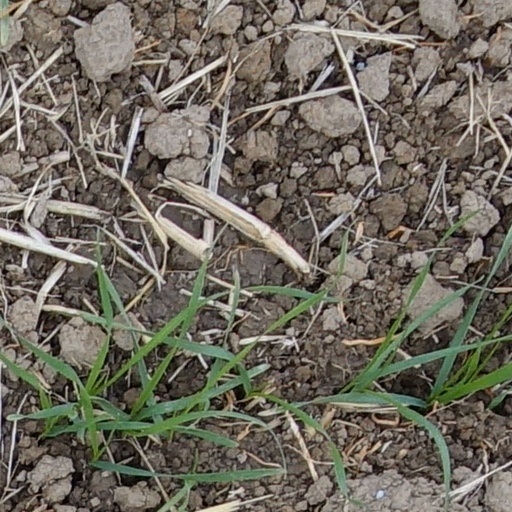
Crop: wheat